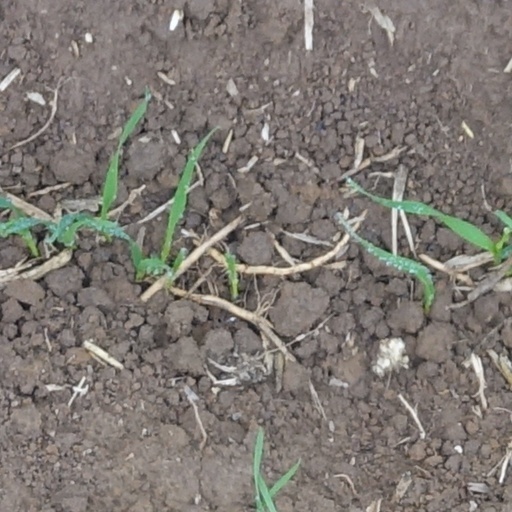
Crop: wheat